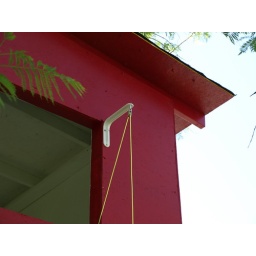
Bucket & pulley system in Ky's tree house